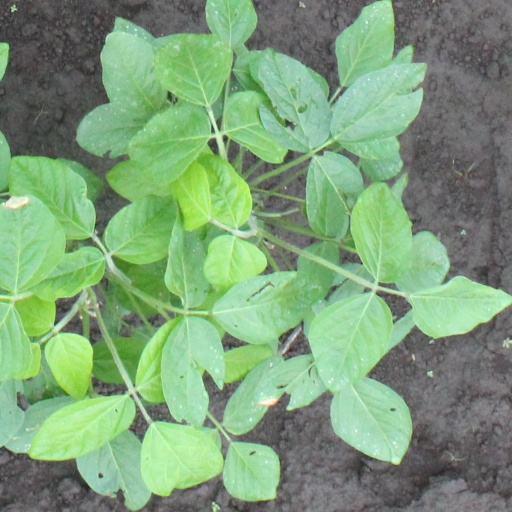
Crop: soybean